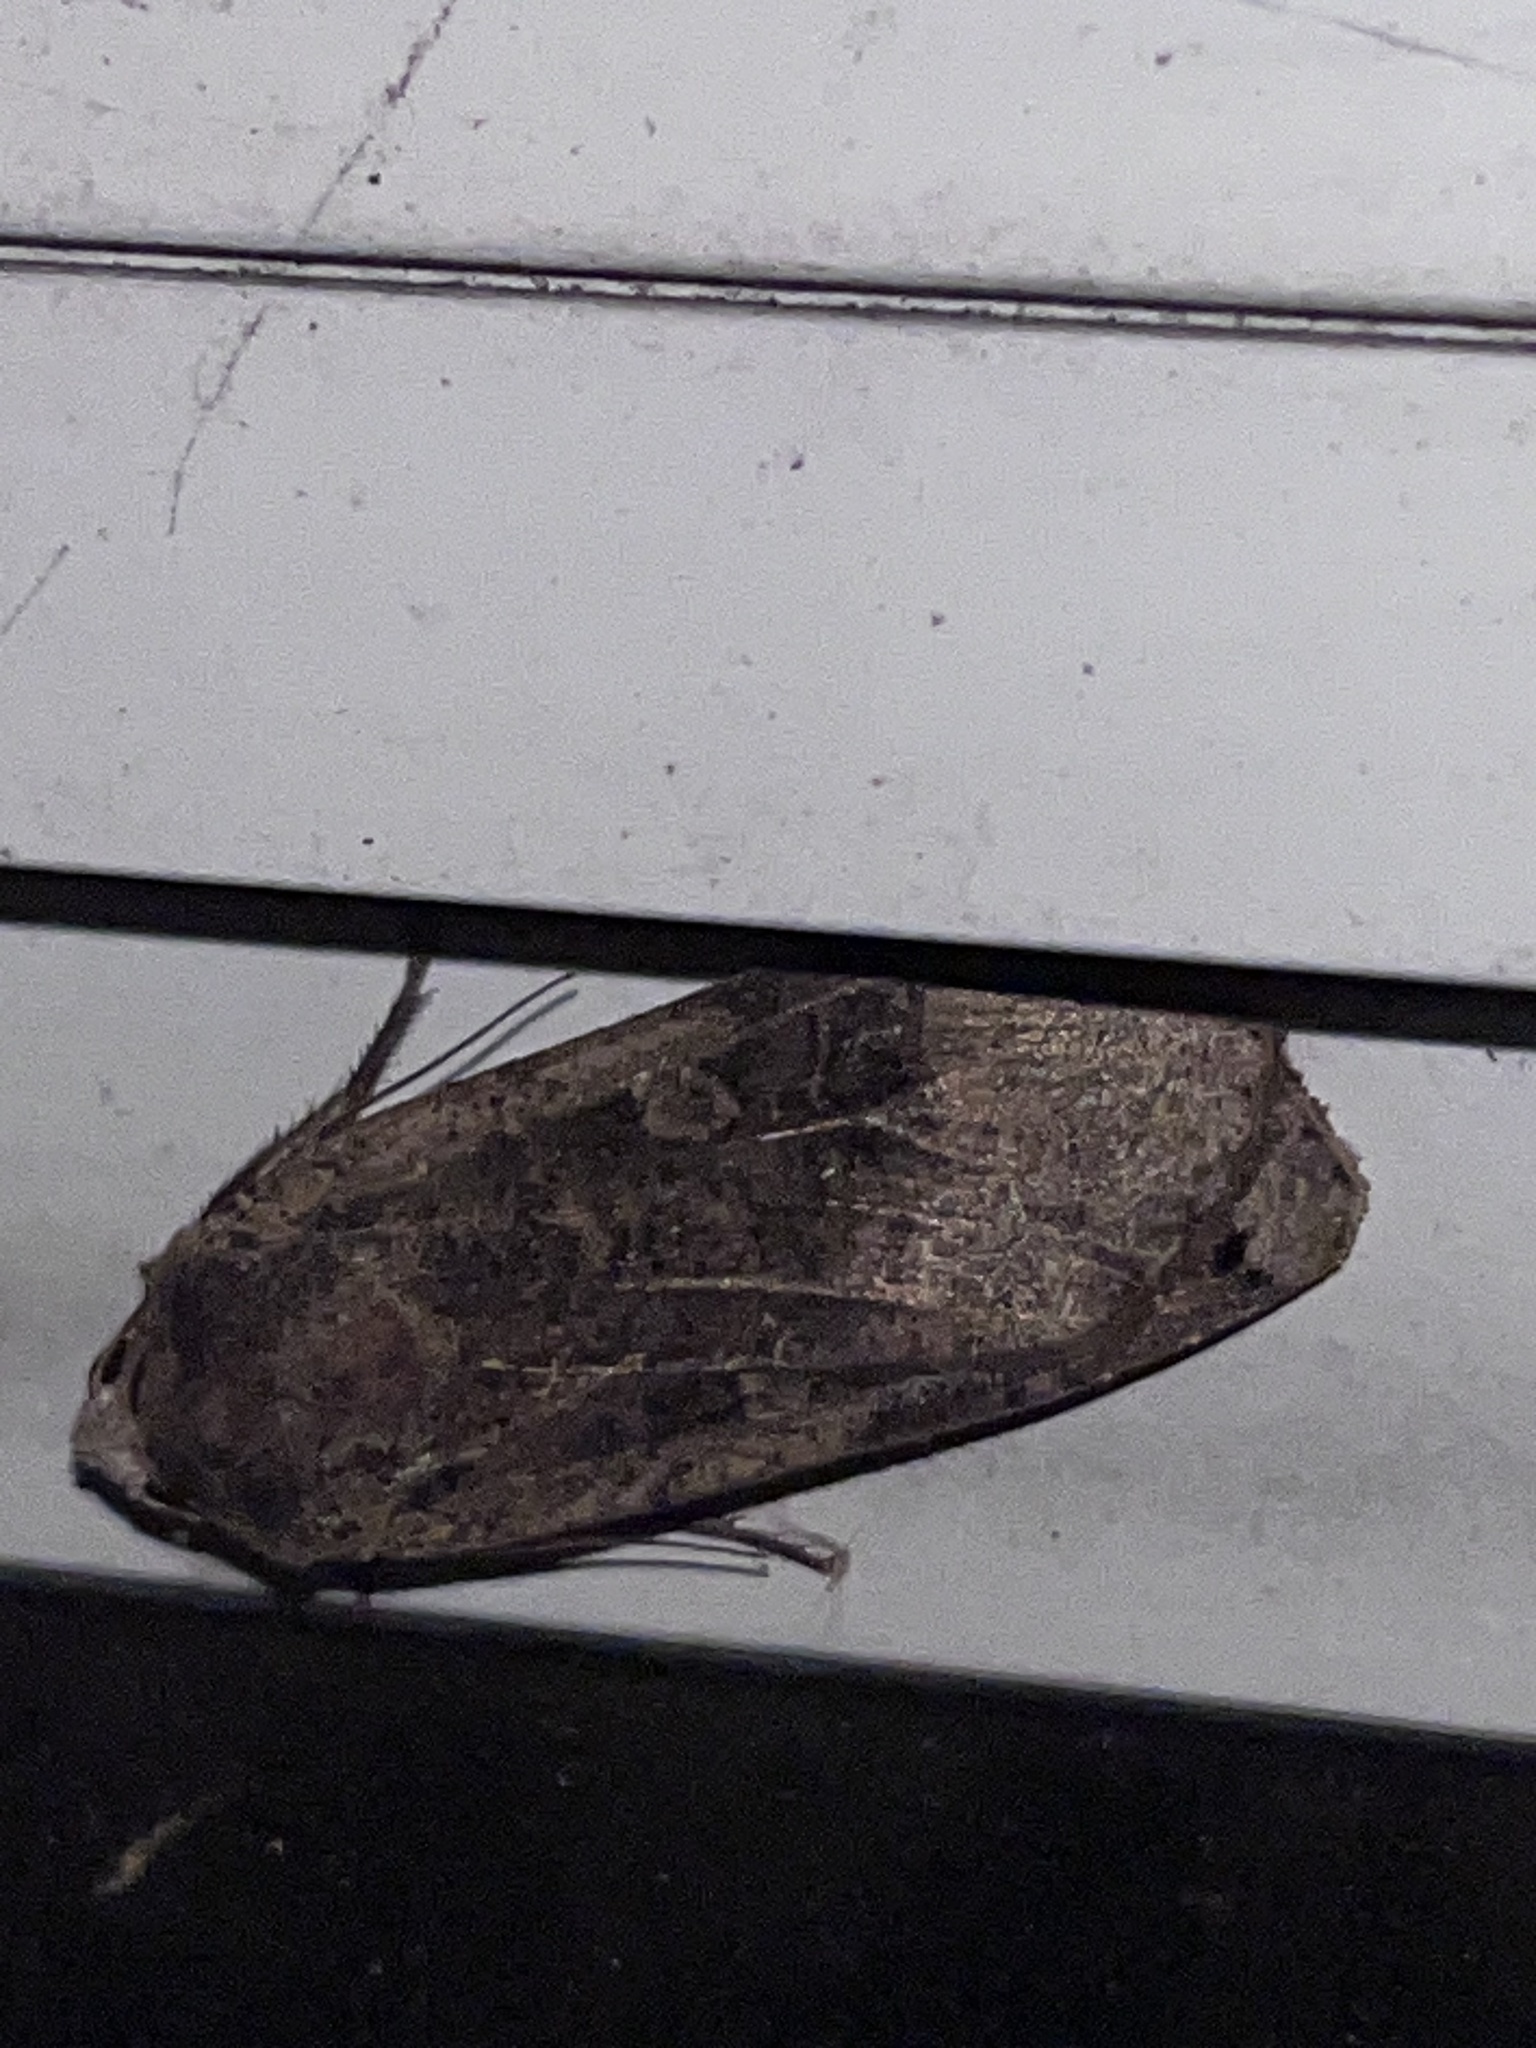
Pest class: cutworms